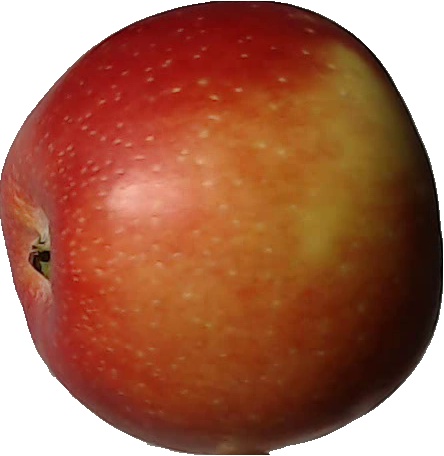
Label: apple_braeburn_1